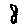
Label: 8